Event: Nepal Earthquake
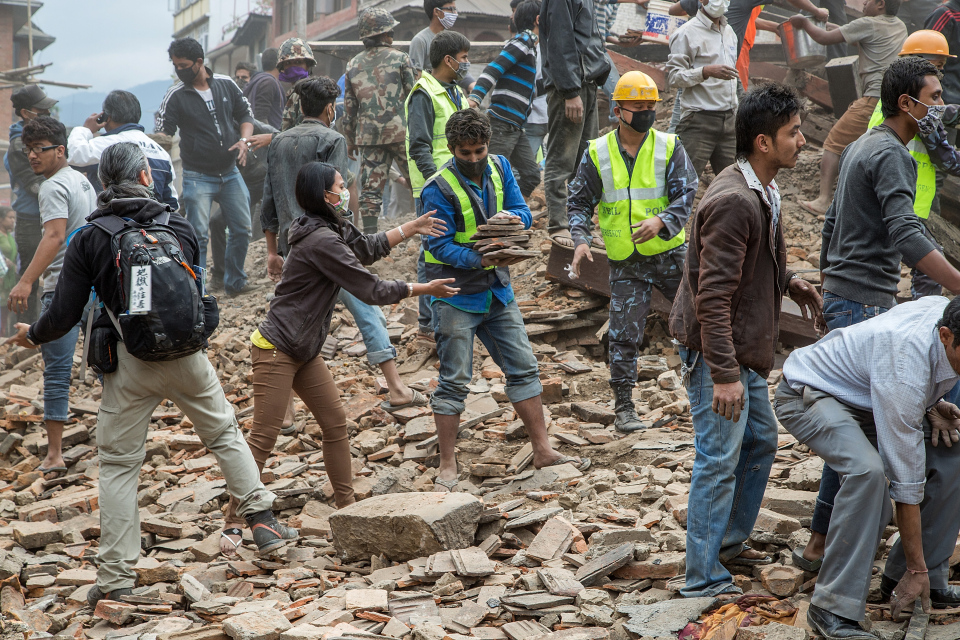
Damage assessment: damage